Eigirdas Žukauskas

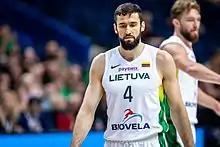

Eigirdas Žukauskas (born 3 June 1992) is a Lithuanian professional basketball player who last played for Dolomiti Energia Trento of the Italian Lega Basket Serie A (LBA). Žukauskas plays both the Power forward and small forward positions.